Alderson Broaddus University

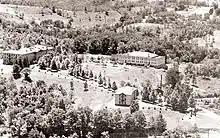
The college's campus in the early 1930s.

Alderson Broaddus University derived its name from the merging of two Baptist institutions in 1932. The older of the two, Broaddus Institute, was founded in Winchester, Virginia, in 1871 by Edward Jefferson Willis, a Baptist minister who named the new school after Rev. William Francis Ferguson Broaddus, a prominent Baptist minister at the time of the American Civil War. In response to economic hard times, Broaddus Institute was moved across the Allegheny Mountains to Clarksburg, West Virginia, in 1876. The college was moved again to the small town of Philippi in 1909. In 1918, it transitioned back to its former name Broaddus College.